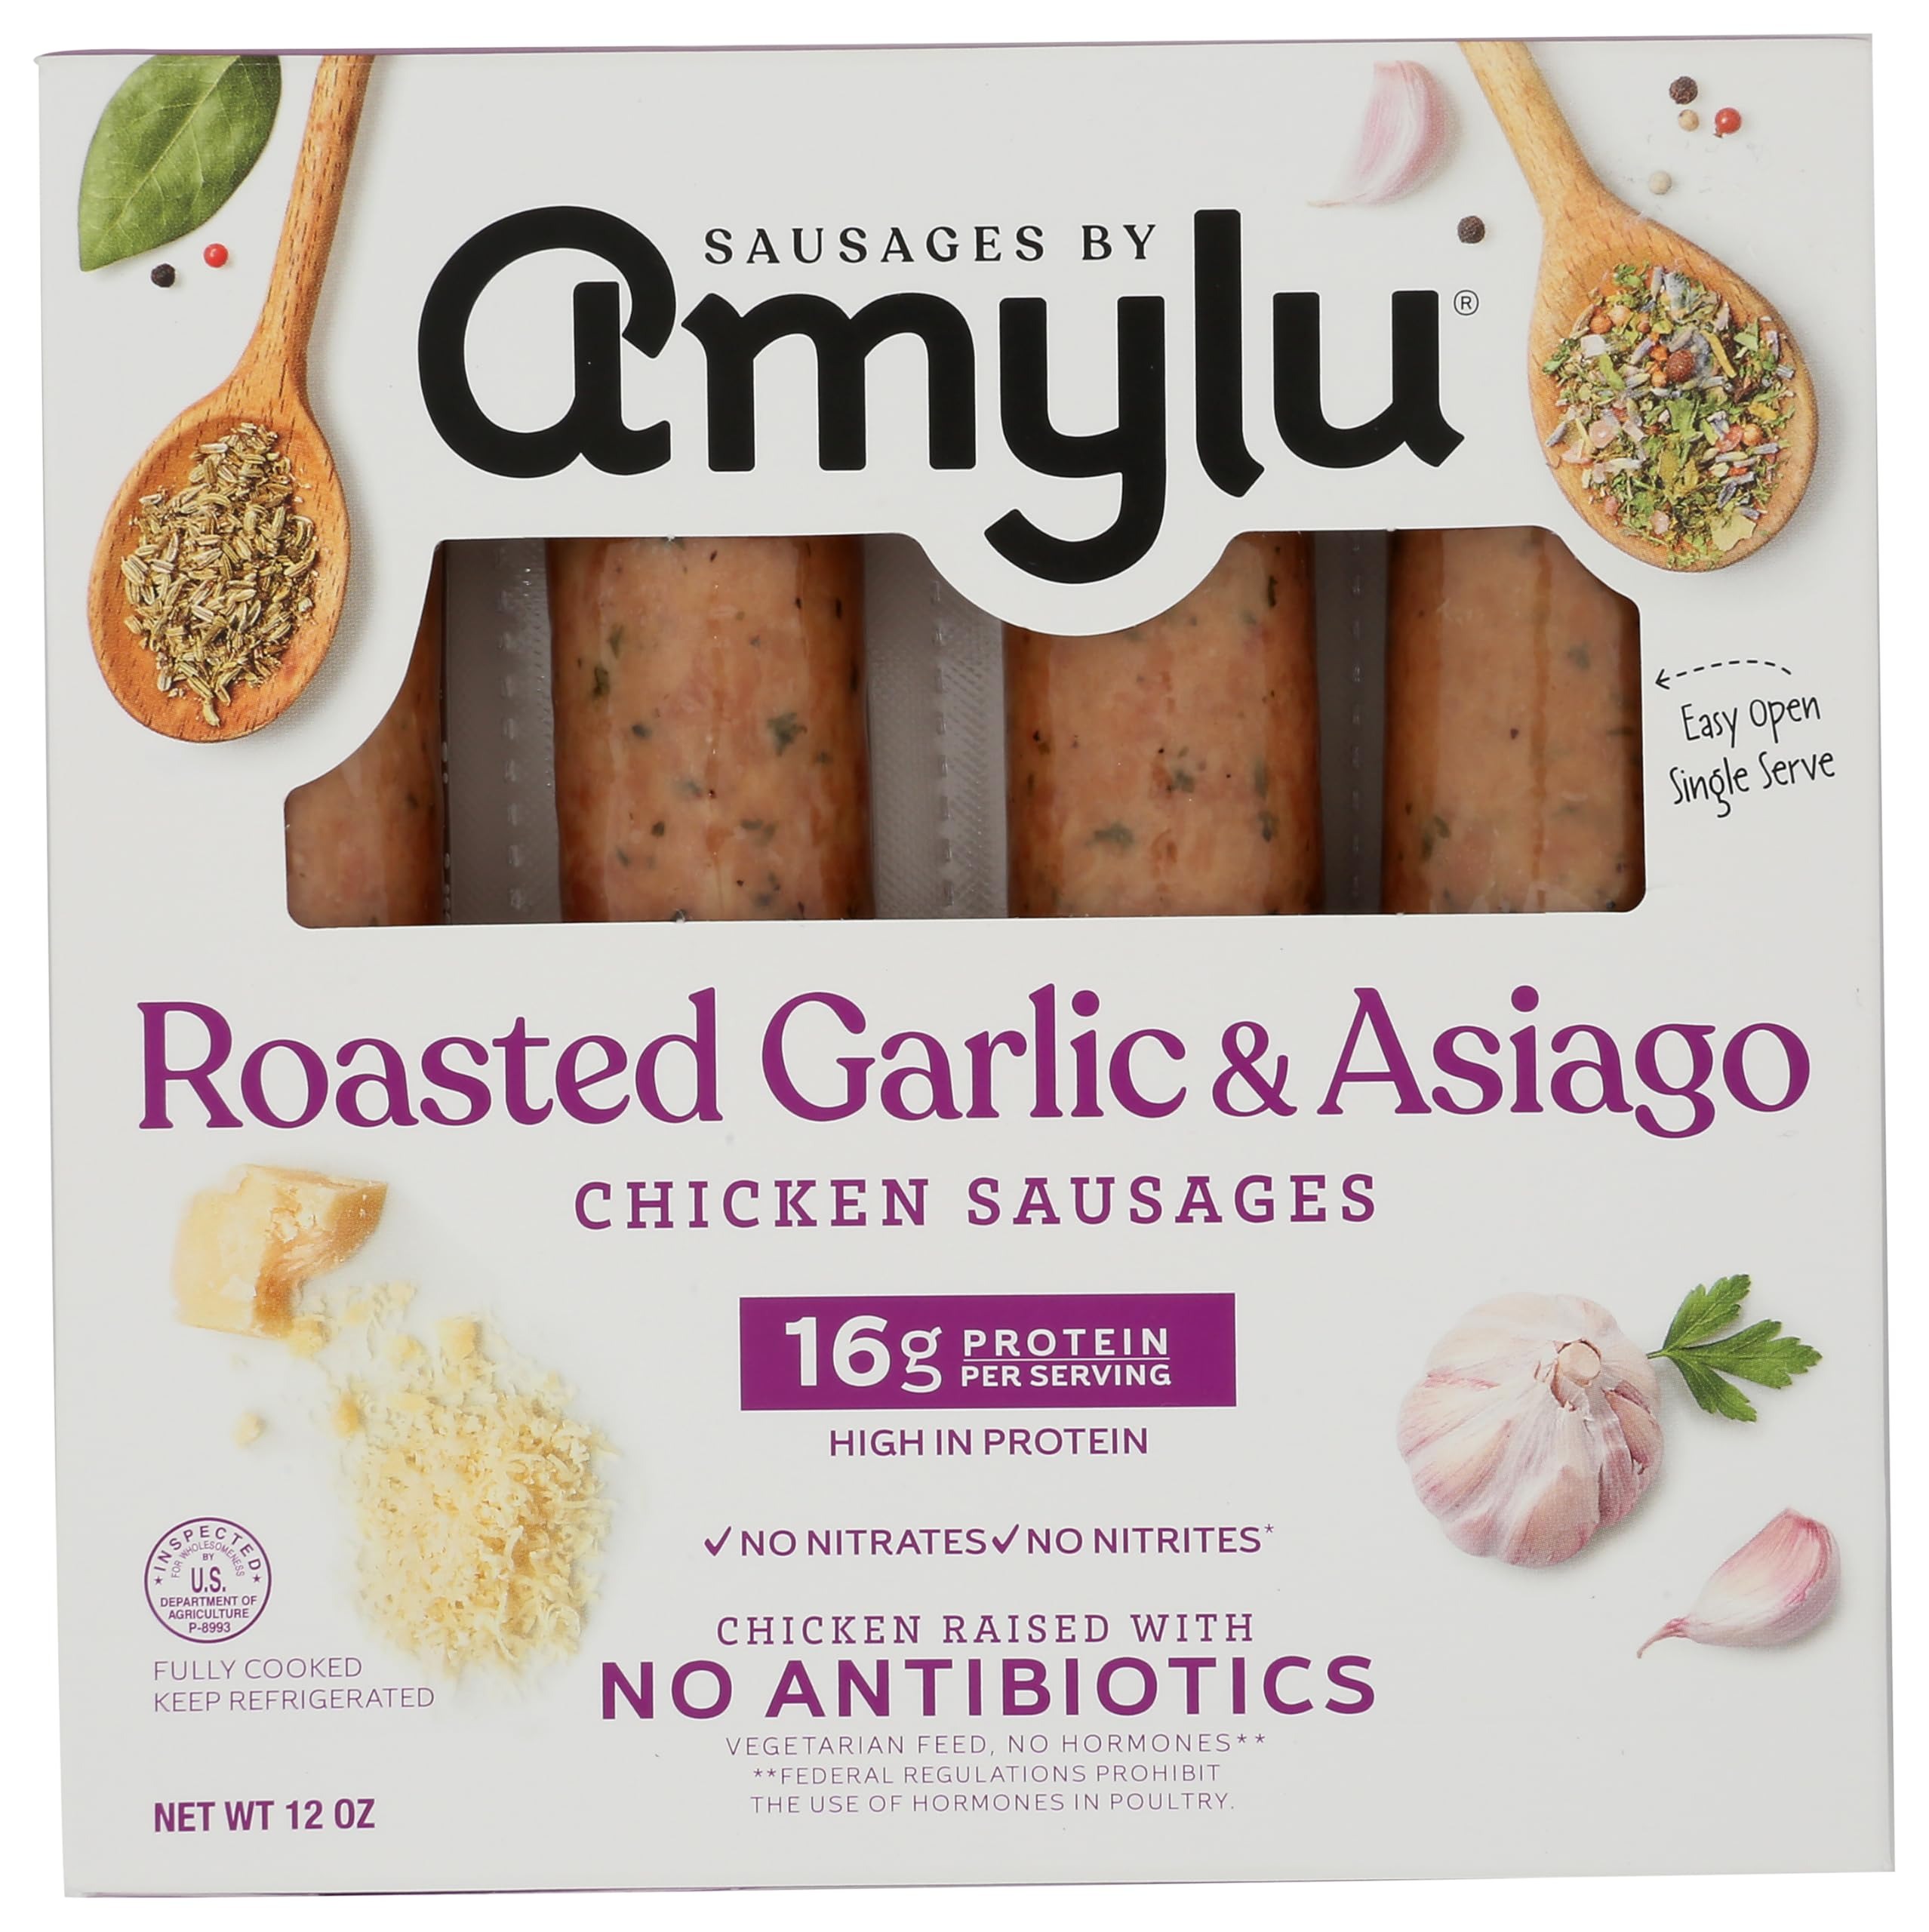
Item Name: Amylu, Chicken Sausage Roasted Garlic & Asiago Cheese, 12 Ounce
Product Description: chicken sausages
Value: 12.0
Unit: Ounce

Price: 5.48